Imperial Guard (Napoleon III)

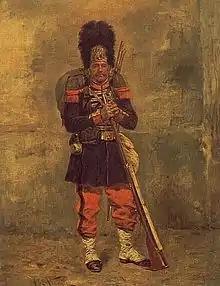
Grenadier of the Imperial Guard of Napoleon III

The Imperial Guard of Napoleon III was a military corps in the French Army formed by Napoleon III as a re-establishment of his uncle Napoleon I's Imperial Guard, with an updated version of the original uniforms and almost the same privileges.